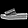
Label: Sandal